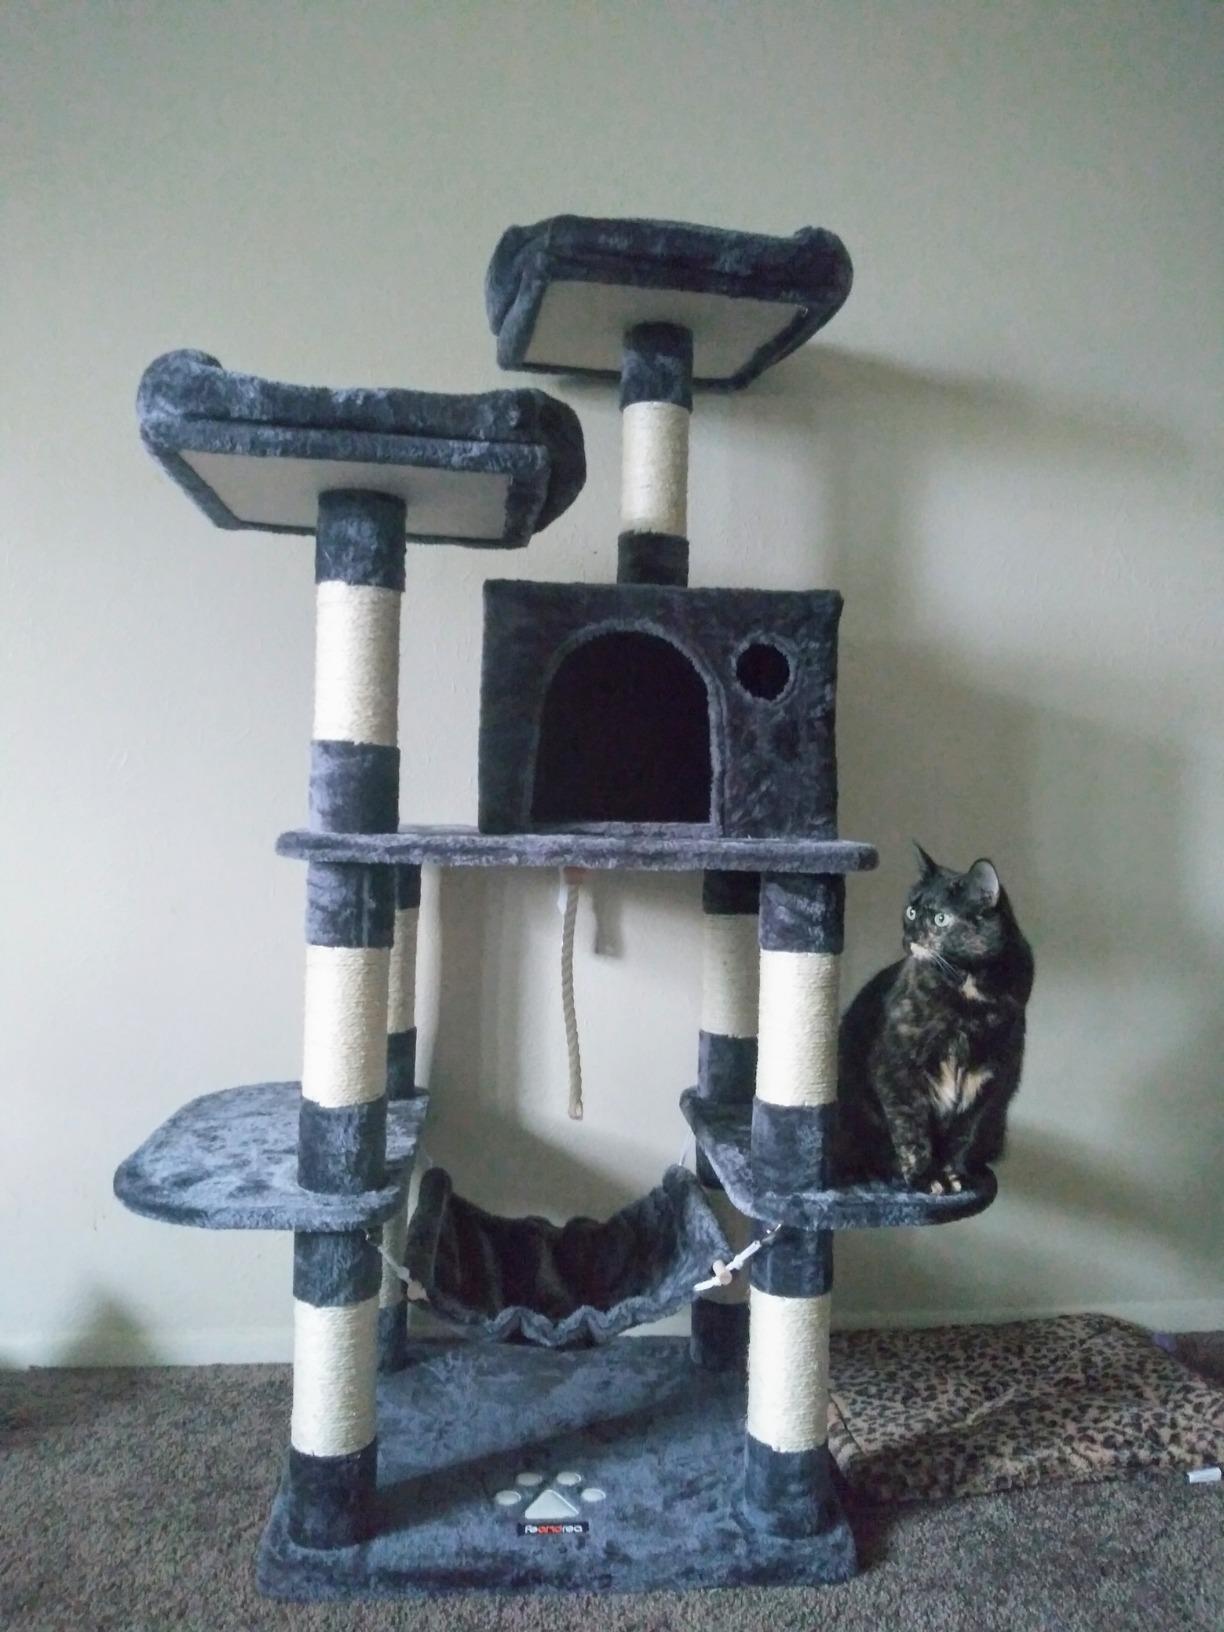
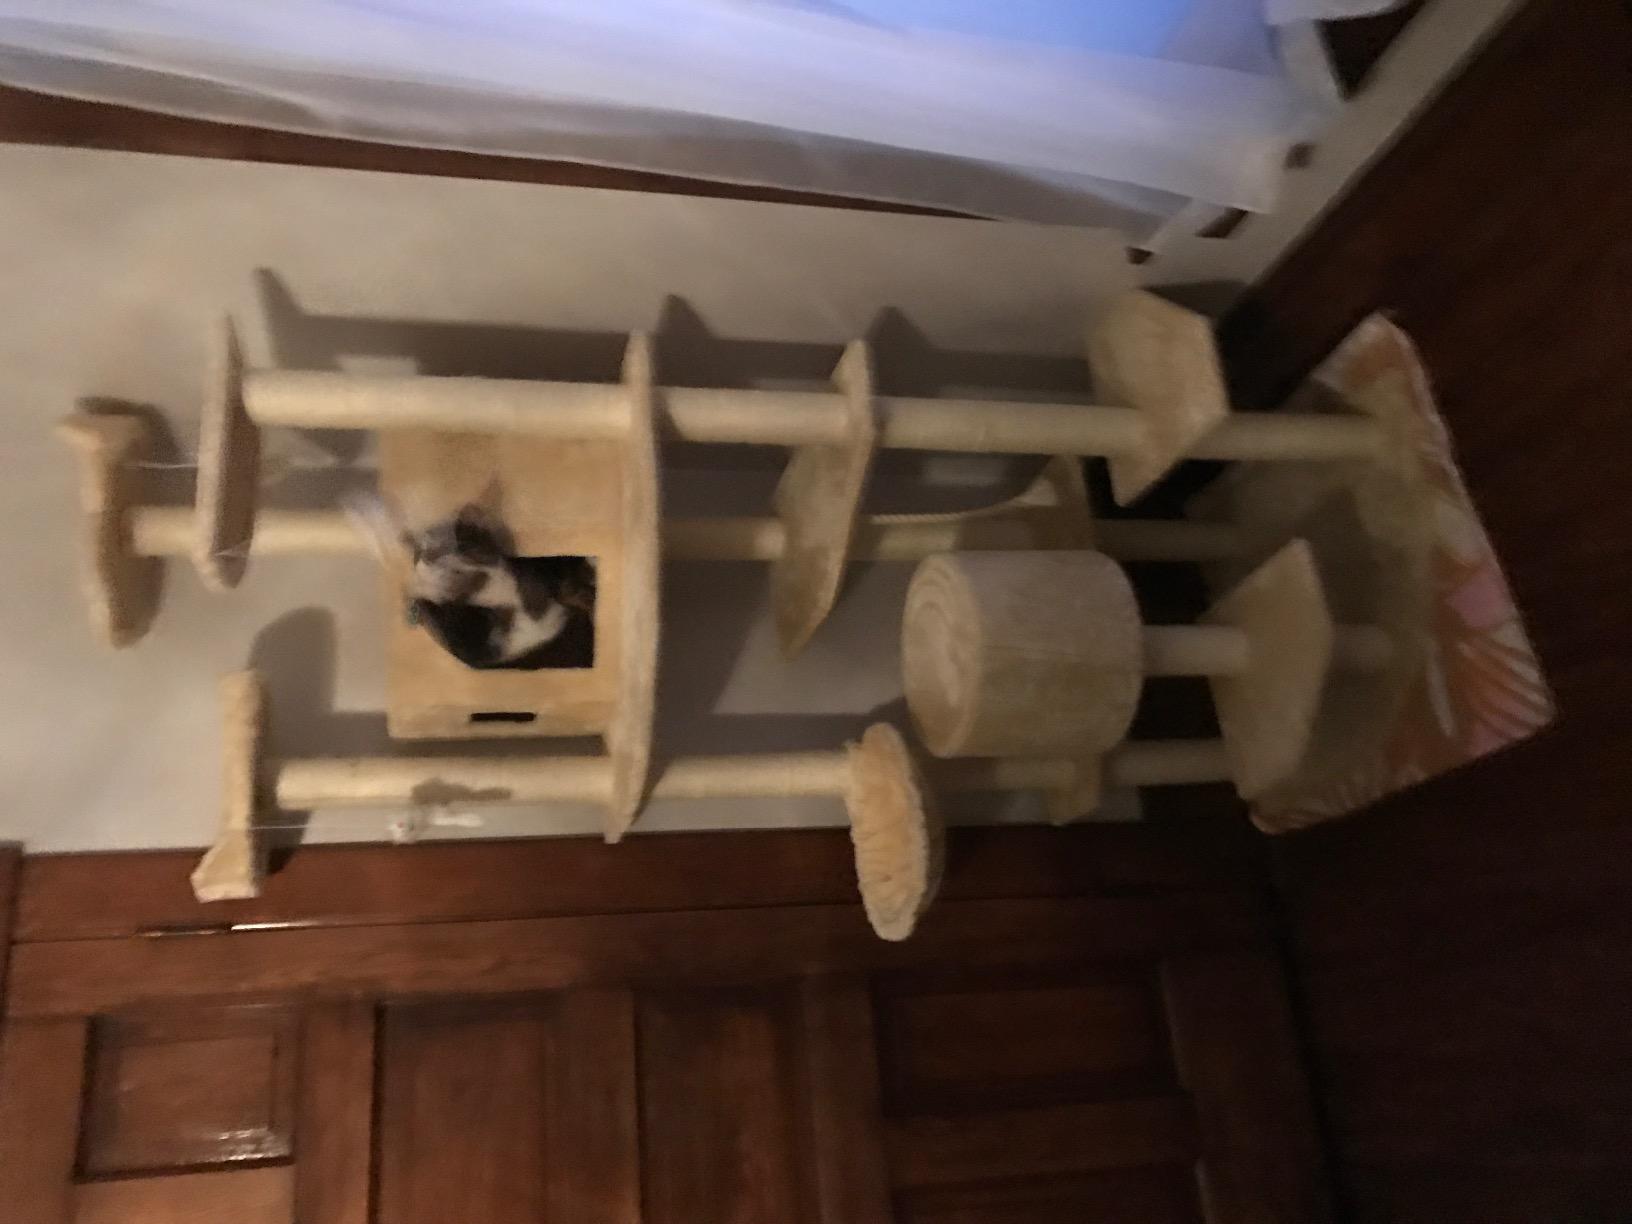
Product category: items_cat tree
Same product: no